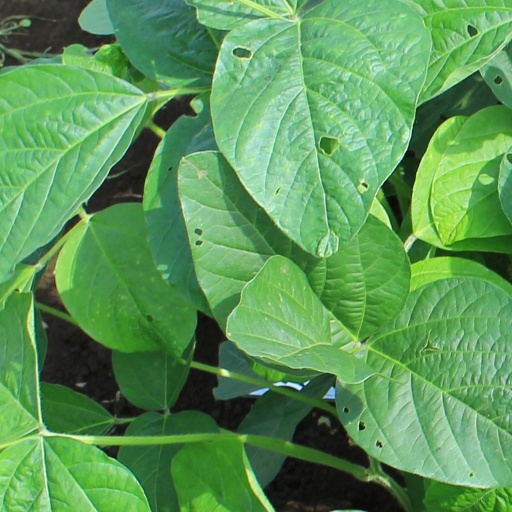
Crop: soybean